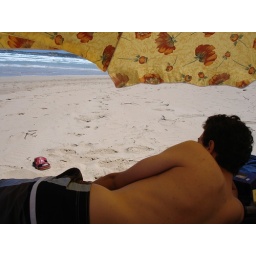
Hendrik on the beach in front of the house